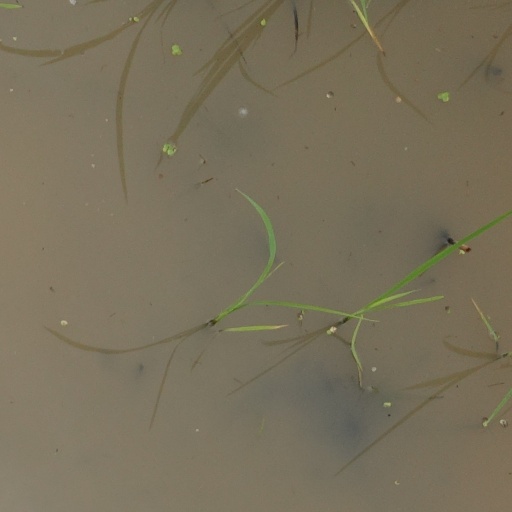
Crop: rice